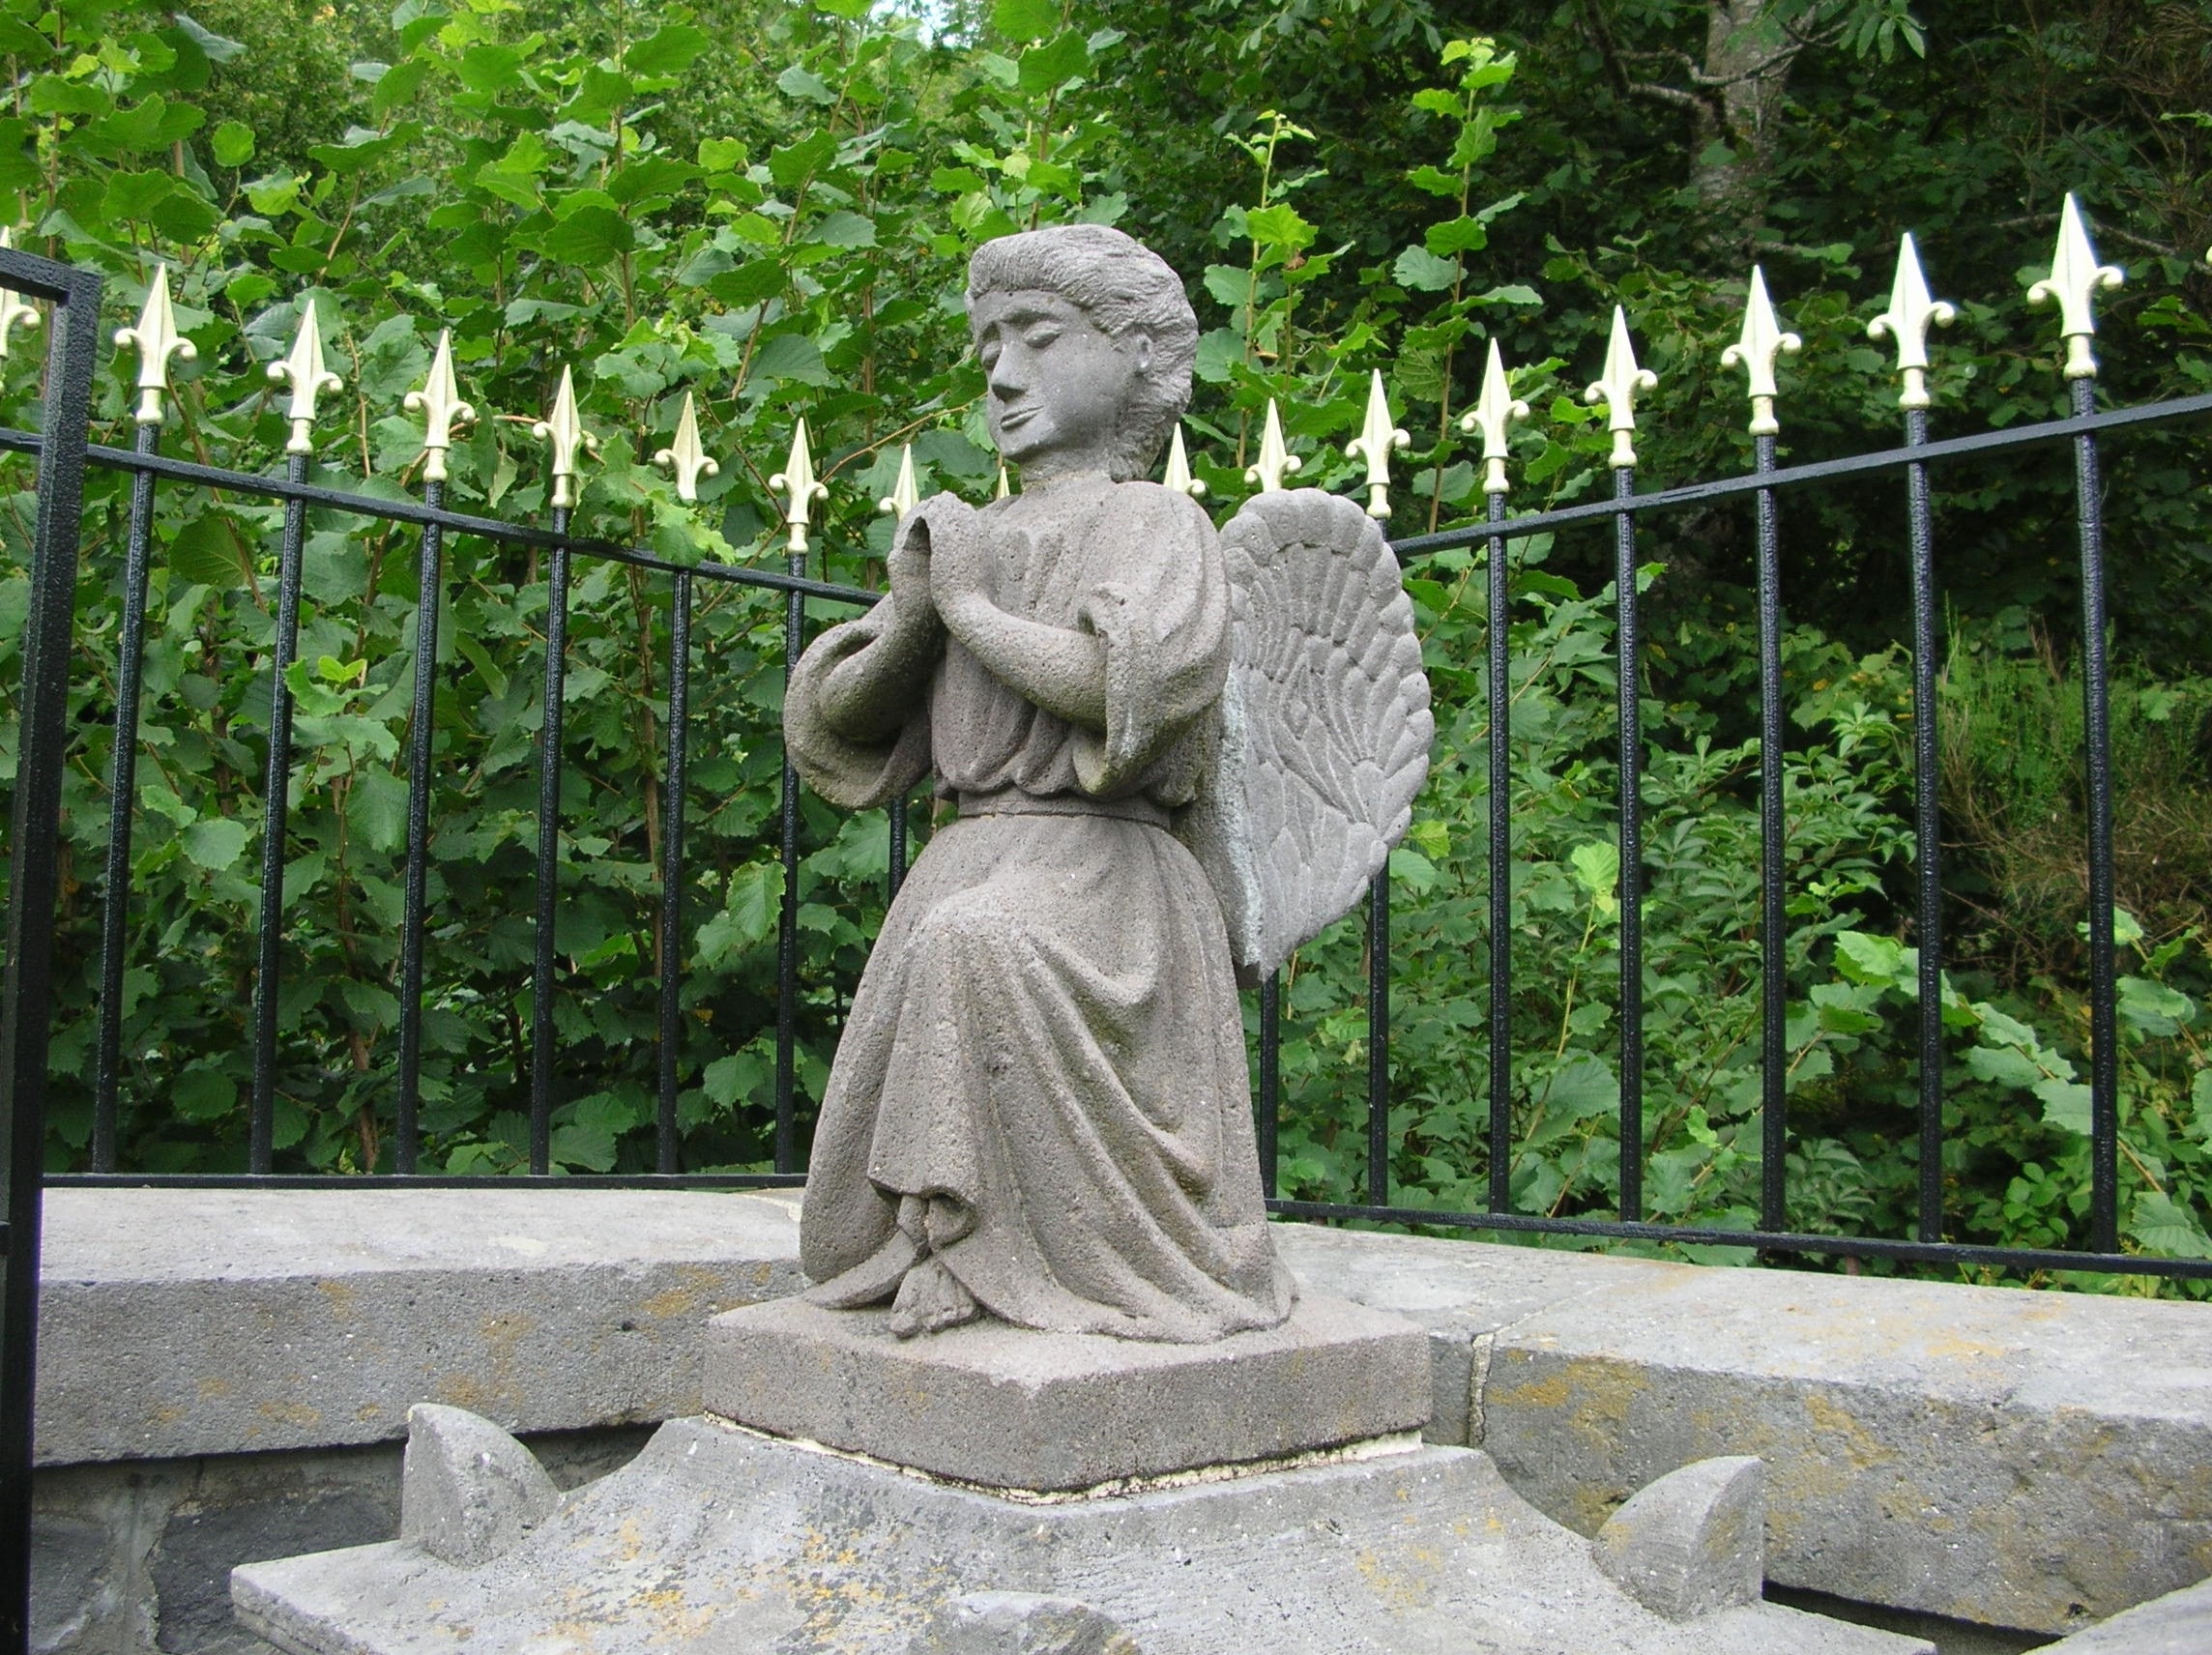
monument, statue, garden, grave, sculpture, memorial, angel, art, temple, pierre, carving, stone carving, ancient history